Anne Palmer (cricketer)

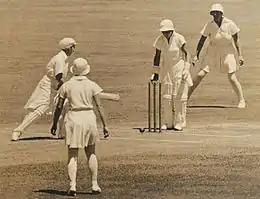
Palmer is bowled out, 2nd Women's Test match in Sydney, 1935

Anne Palmer (1915 – 9 July 2006) was an Australian international cricketer who played three matches for the Australia national women's cricket team in the inaugural series against the England women's cricket team in the 1934/35 season. She took 7 wickets for just 18 runs in the first innings of the first-ever women's Test match.